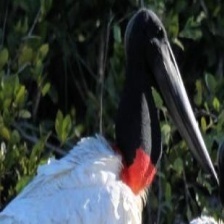
Species: JABIRU
Scientific name: JABIRU MYCTERIA
ImageNet parent category: white_stork